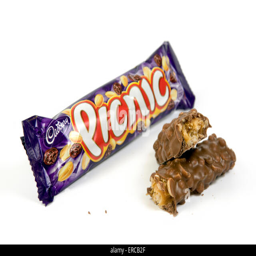
picnic chocolate bar on white background with open cut up bar by the side